1913–14 Prima Categoria

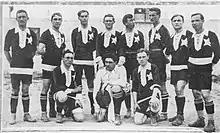
The victorious Casale: Gallina (goalkeeper, holding his flat cap), Maggiani, Scrivano, Rosa, Luigi Barbesino, Giuseppe Parodi, Caira, Angelo Mattea, Giovanni Gallina, Amedeo Varese, Bertinotti.

The 1913-14 Prima Categoria was the seventeenth edition of the Italian Football Championship and the eleventh since the re-brand to Prima Categoria. The 1913–14 Prima Categoria title is the only Italian Football Championship won by Casale. The previous six season dominance of Pro Vercelli of five titles only punctuated in a season in which they fielded a protest team, ended that season.